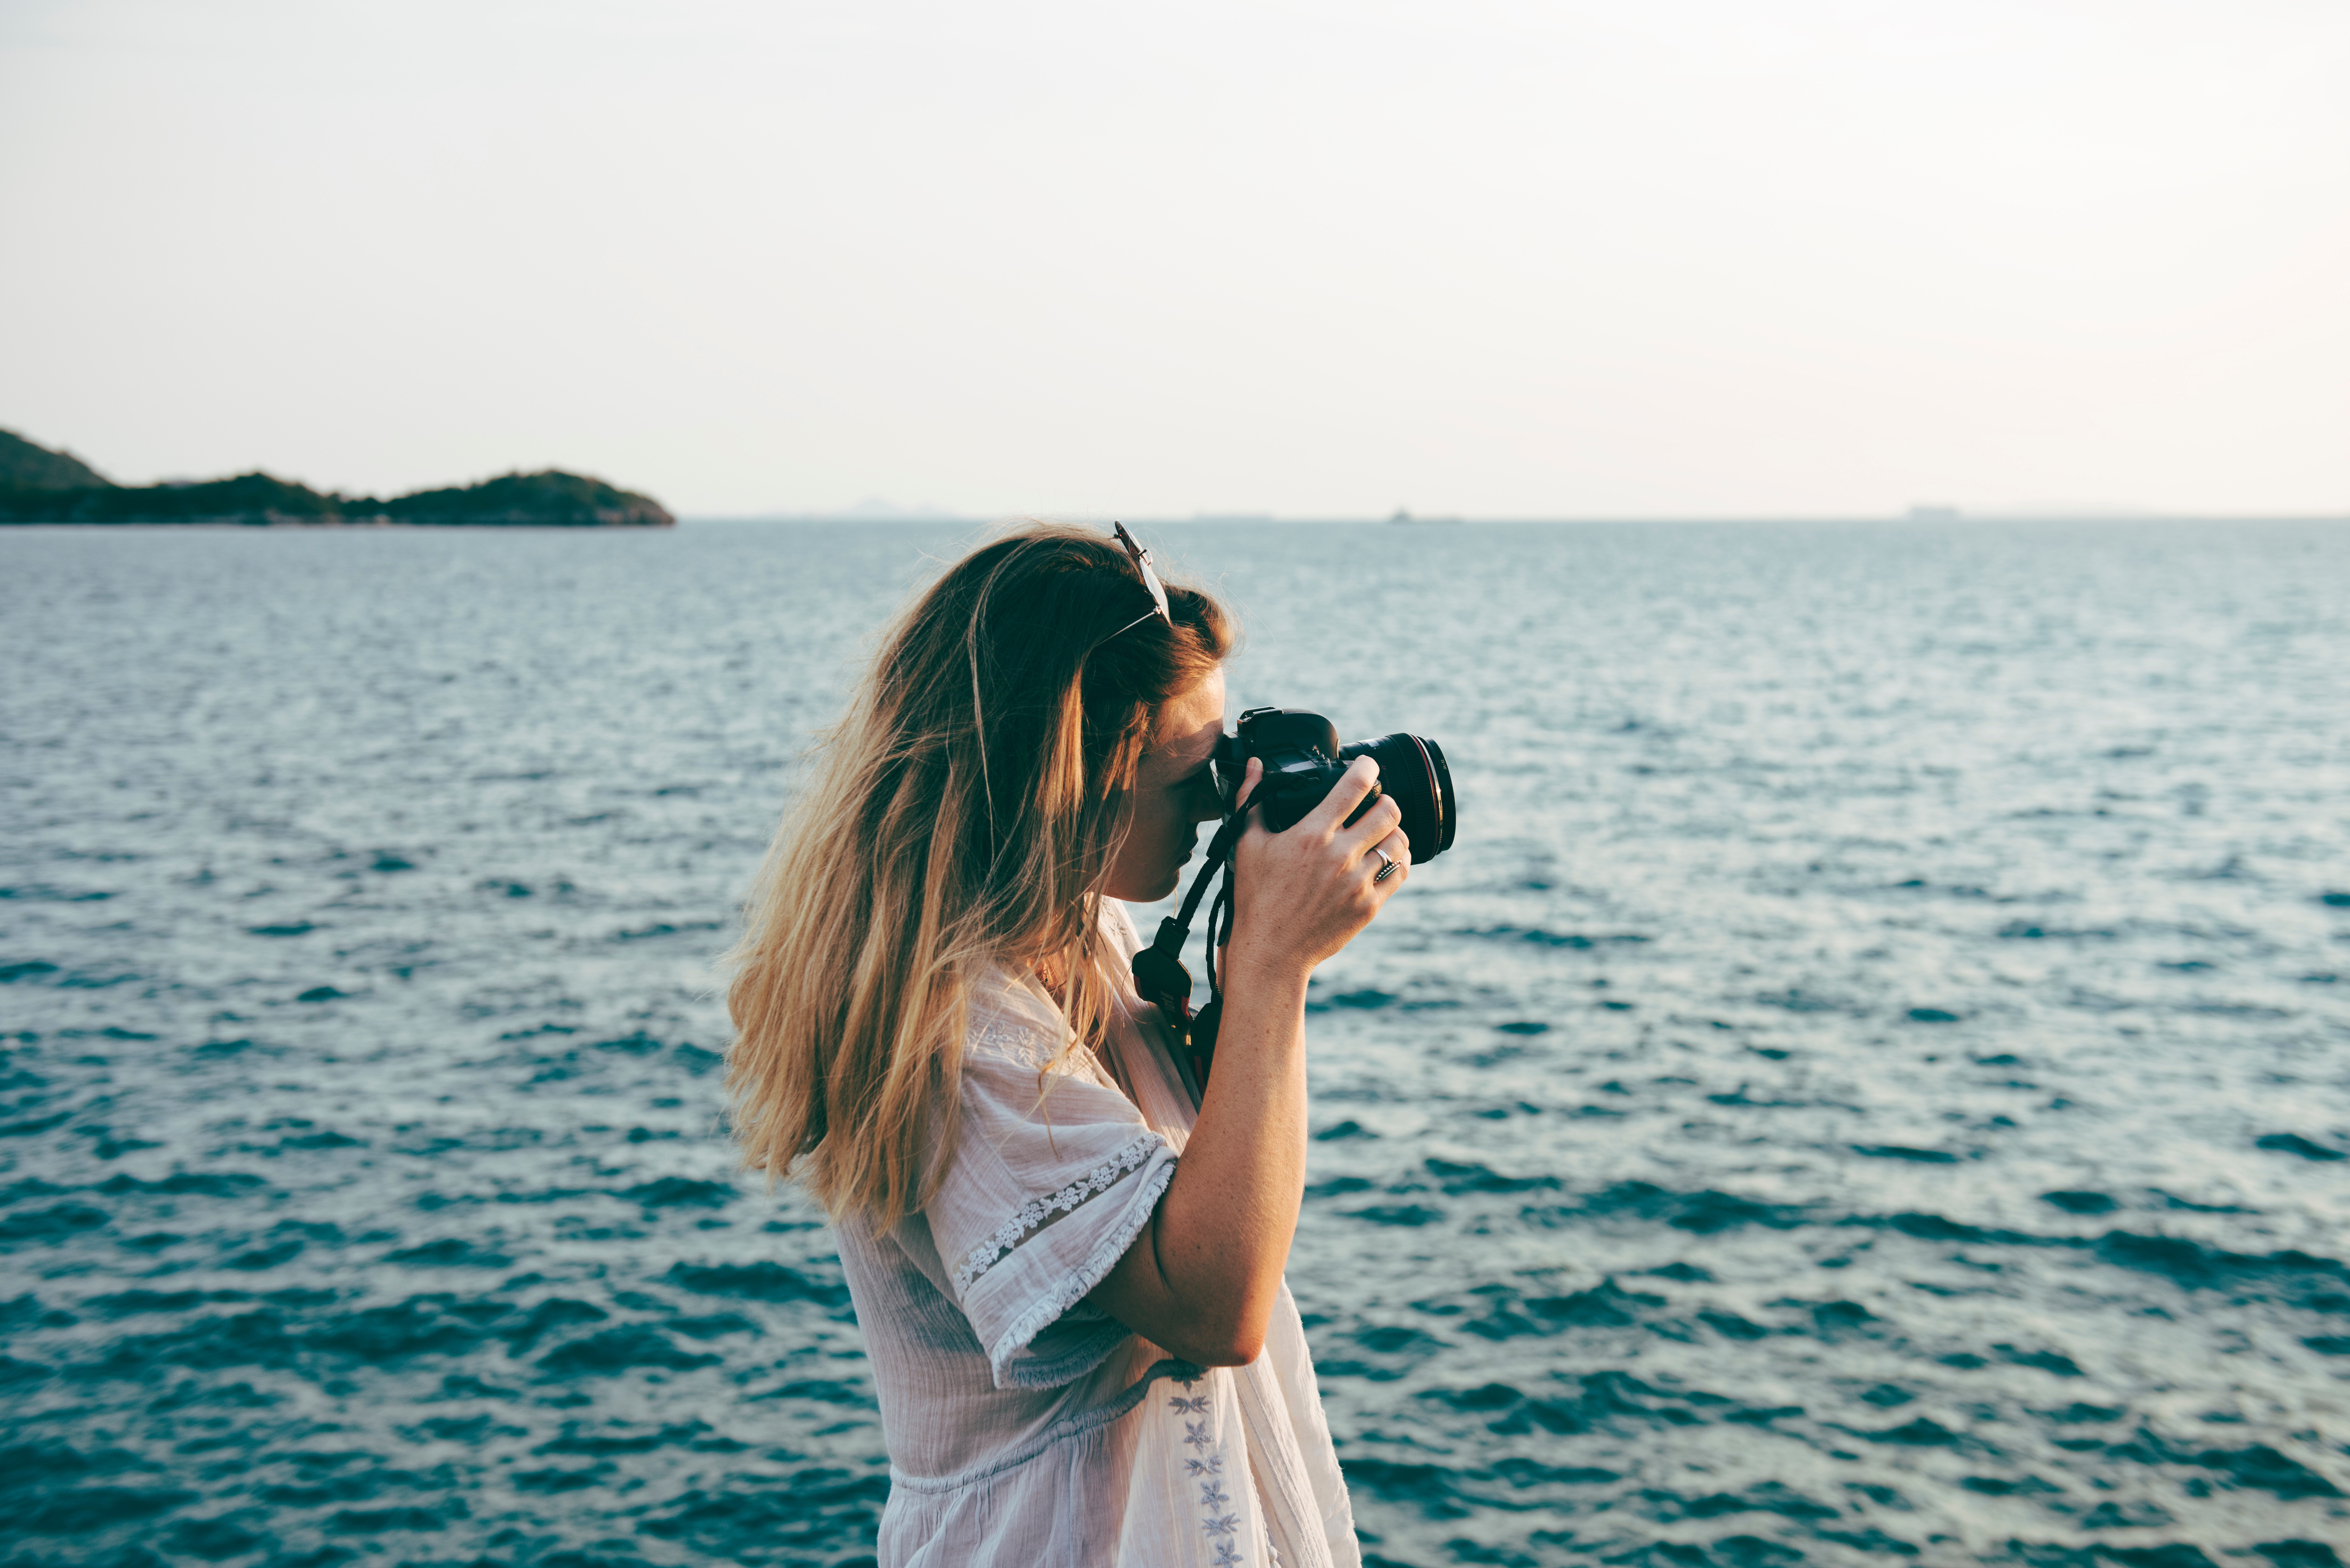
beach, sea, ocean, vacation, bay, romance, wedding, ceremony